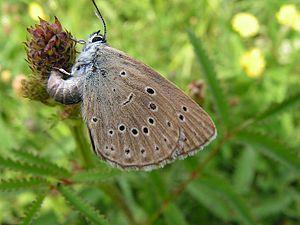
L’Azuré de la sanguisorbe ou Argus strié ou Télégone est une espèce de lépidoptères de la famille des Lycaenidae, de la sous-famille des Polyommatinae et du genre Phengaris.